Florida Pioneer Museum

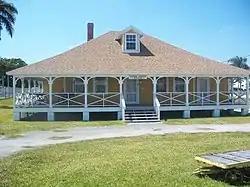

The Florida Pioneer Museum is a historic site in Florida City, Florida, United States. It was founded in 1962 with the donation of Indian artifacts by Dr. Herbert S. Zim and tools by a group of civic minded women. On August 14, 1973, it was added to the U.S. National Register of Historic Places.